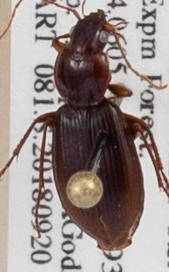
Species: Synuchus impunctatus
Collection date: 2018-09-20
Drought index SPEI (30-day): -1.614
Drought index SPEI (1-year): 0.24
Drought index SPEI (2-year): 0.512